Kaisertal

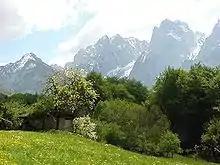
Ellmauer Halt

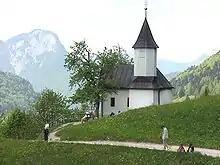
St Anthony's Chapel,View of the valley and Pendling

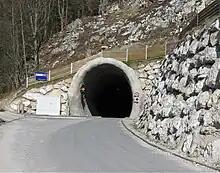
Tunnel in the Kaisertal, upper tunnel portal

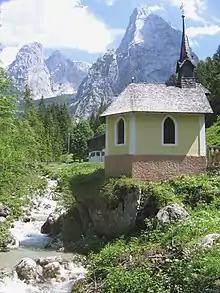
"Hinterbärenbad"

The Kaisertal (formerly "Sparchental") is a striking mountain valley between the mountain chains of the Zahmer and Wilder Kaiser in Austria's Kaisergebirge range in the Tyrol. In the ravine ("Sparchenklamm") on the valley floor flows the stream of the Kaiserbach ("Sparchenbach"), which discharges north of Kufstein into the Inn (river). It is home to several, scenic isolated farms (e.g. the "Pfandlhof" and "Veitenhof"). A popular calendar image is St. Anthony's Chapel ("Antoniuskapelle") on the Kaisertal footpath in the centre of the valley.